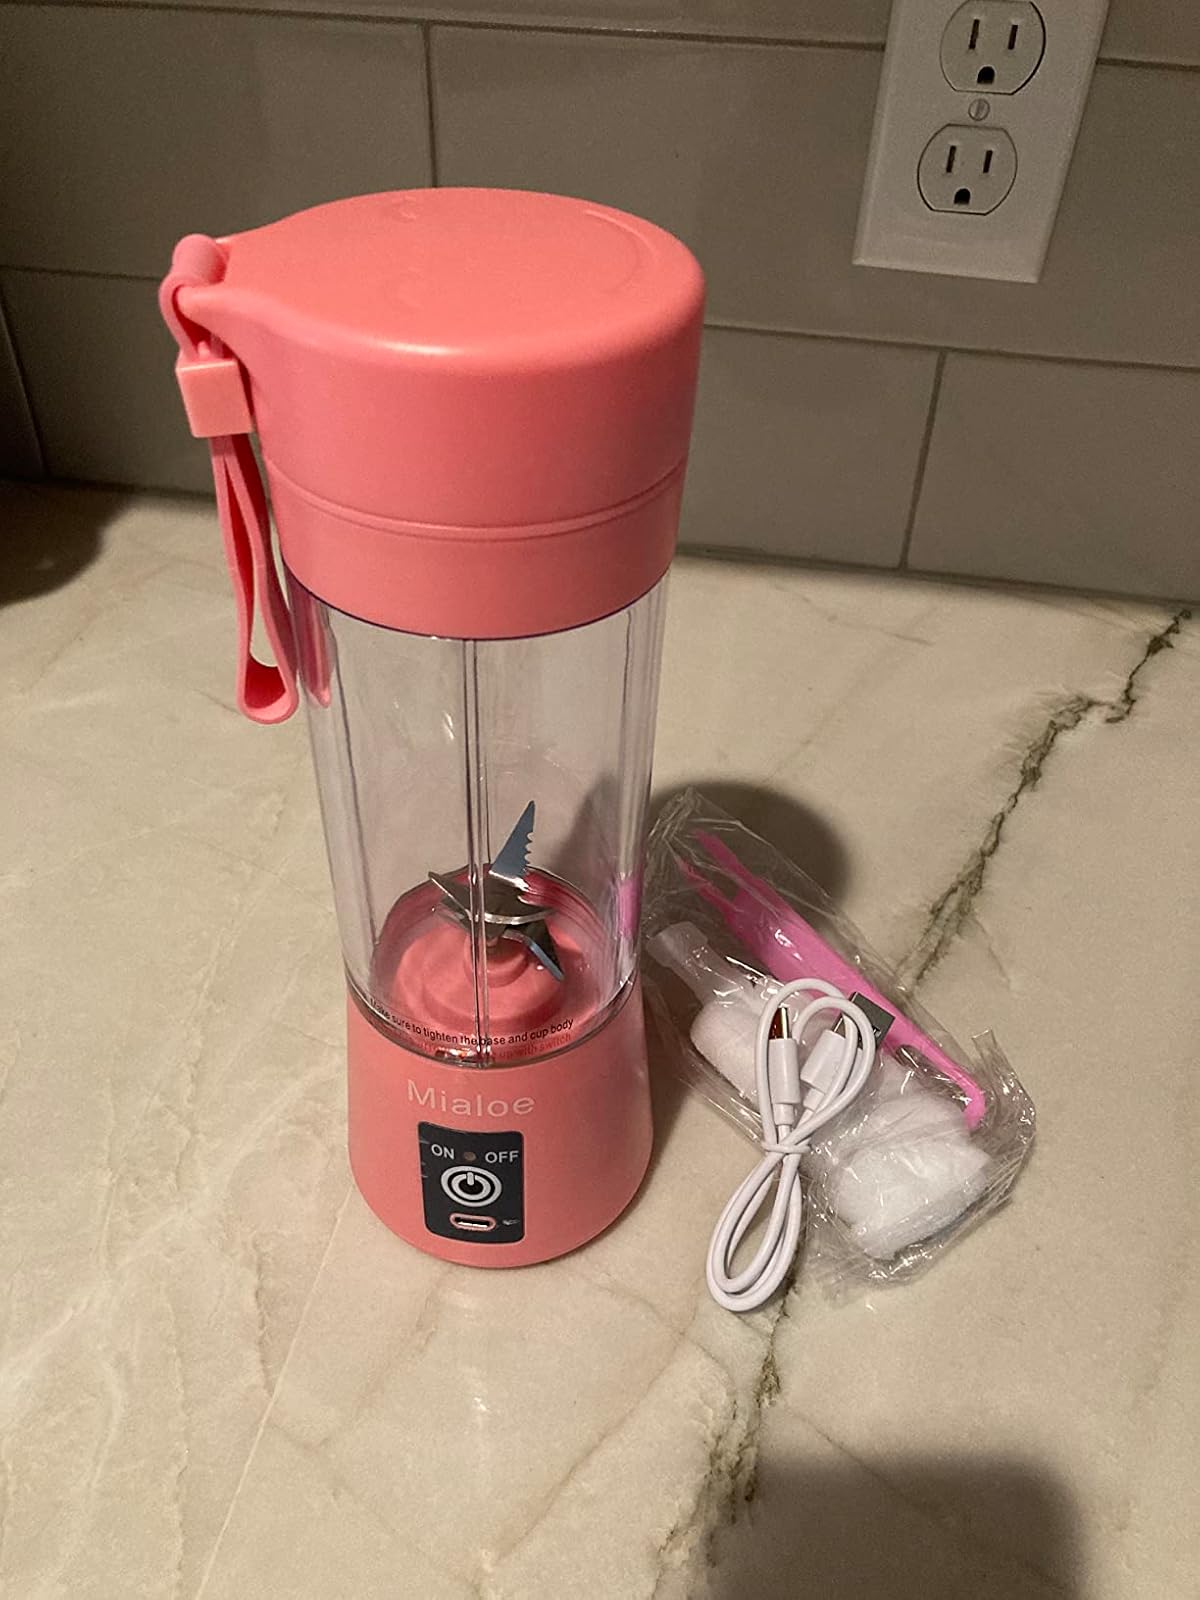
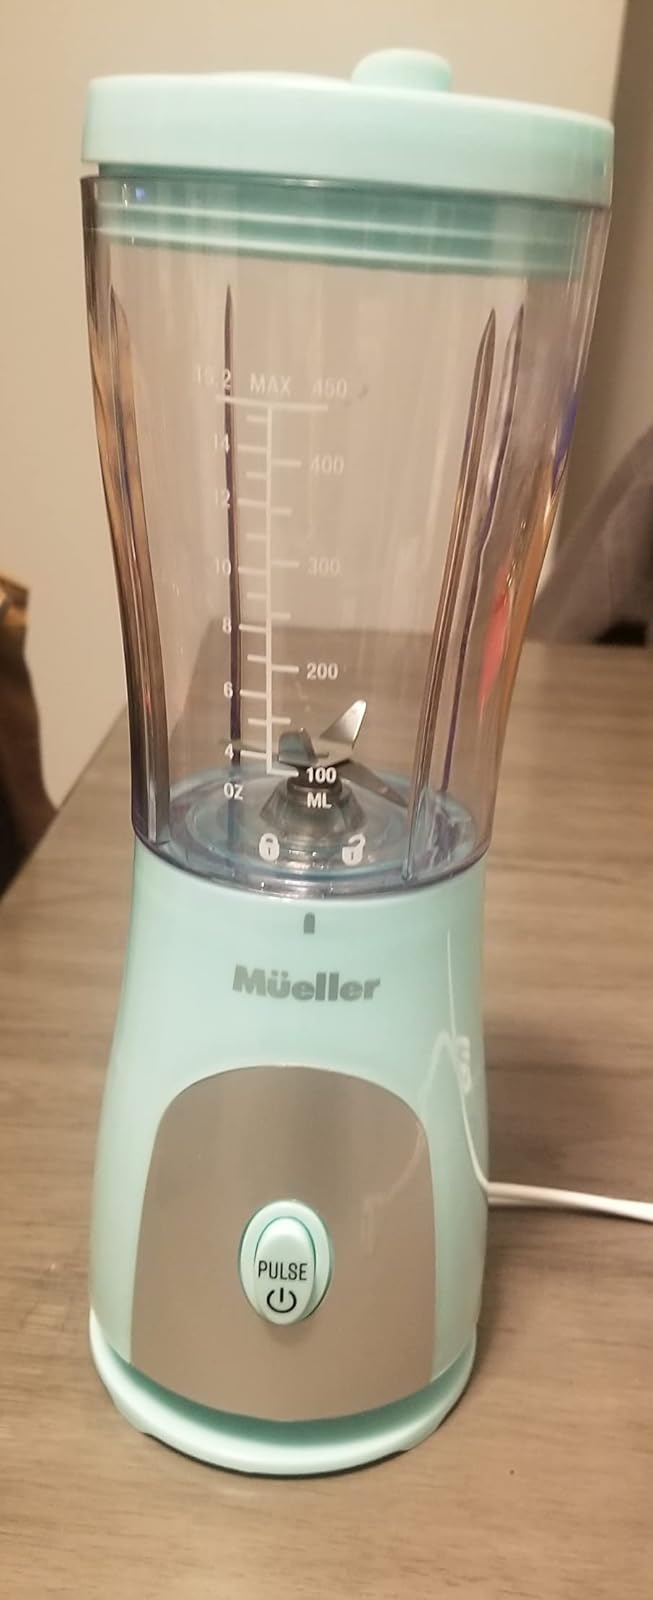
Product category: items_blender
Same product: no